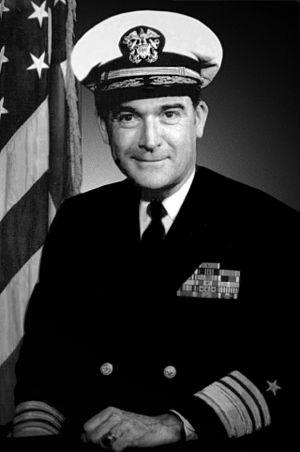
Le vice-chef des Opérations navales est un officier de la marine des États-Unis et l’officier au deuxième rang le plus élevé dans le département de la Marine des États-Unis. Dans le cas où le chef des Opérations navales est absent ou est empêché d'exercer ses fonctions, le VCNO assume les fonctions et responsabilités du CNO. Le VCNO peut également effectuer d'autres tâches que le CNO lui assigne. Le VCNO est nommé par le président des États-Unis, et doit être confirmée par un vote à la majorité des voix au Sénat des États-Unis. Le VCNO est nommé automatiquement amiral quatre étoiles.